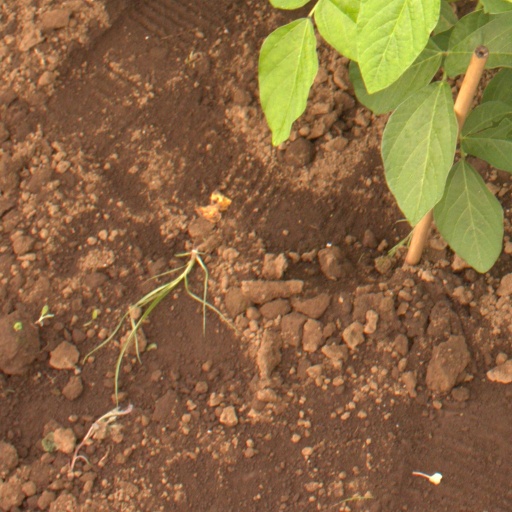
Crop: soybean